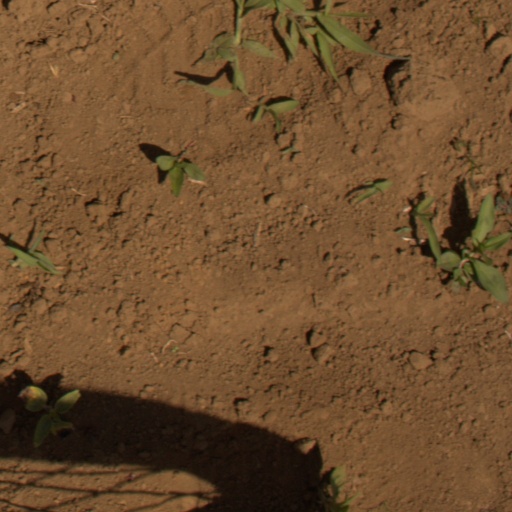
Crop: Jerusalem artichoke